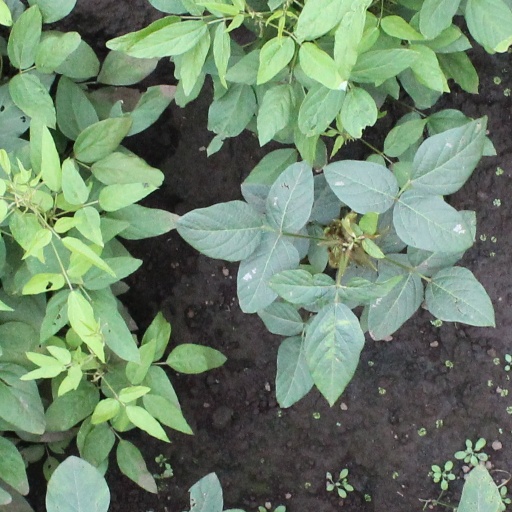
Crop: soybean